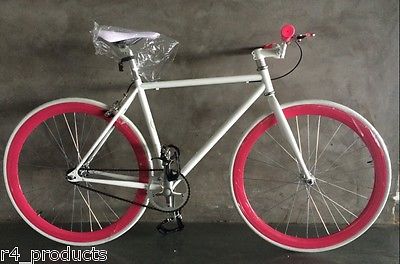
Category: bicycle